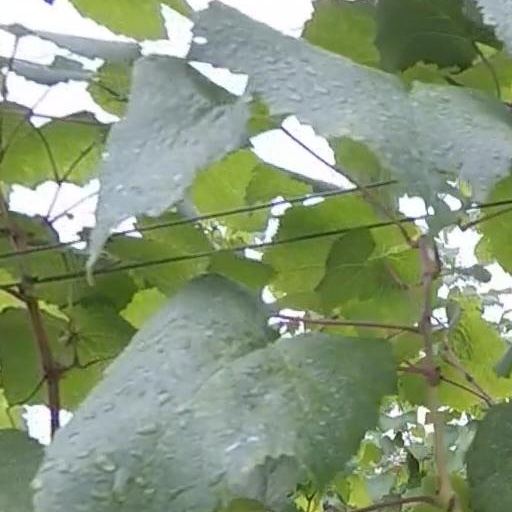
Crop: grape